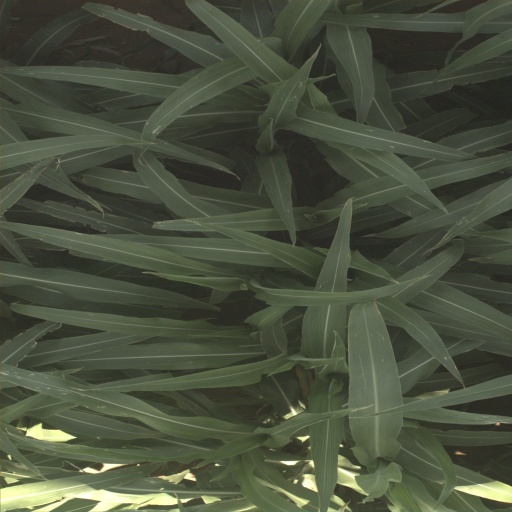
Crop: sorghum